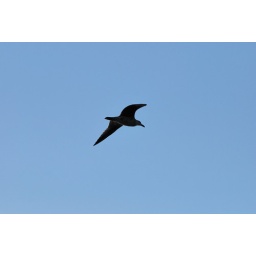
A bird was flying over the yacht that I was travelling in.